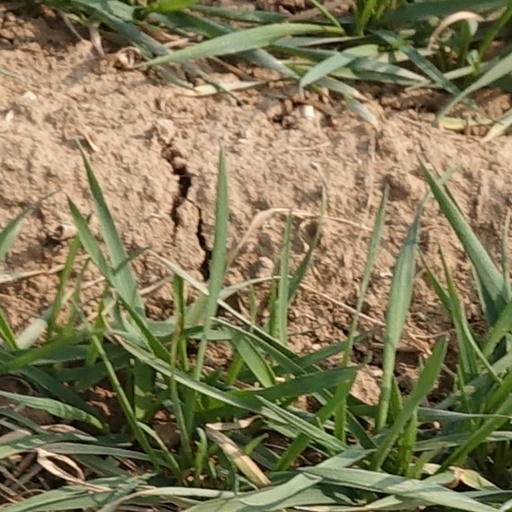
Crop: wheat